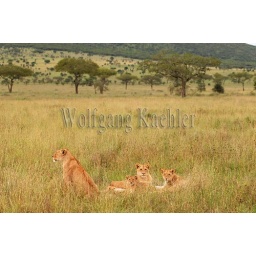
Tanzania, serengeti national park, lion pride in grass